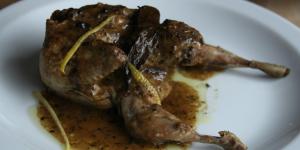
codornices en salsa cazadora